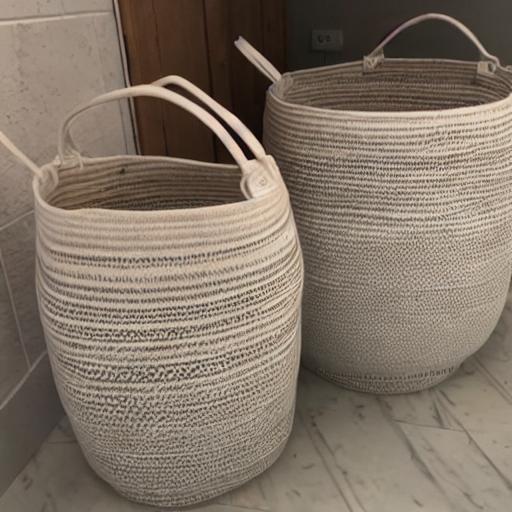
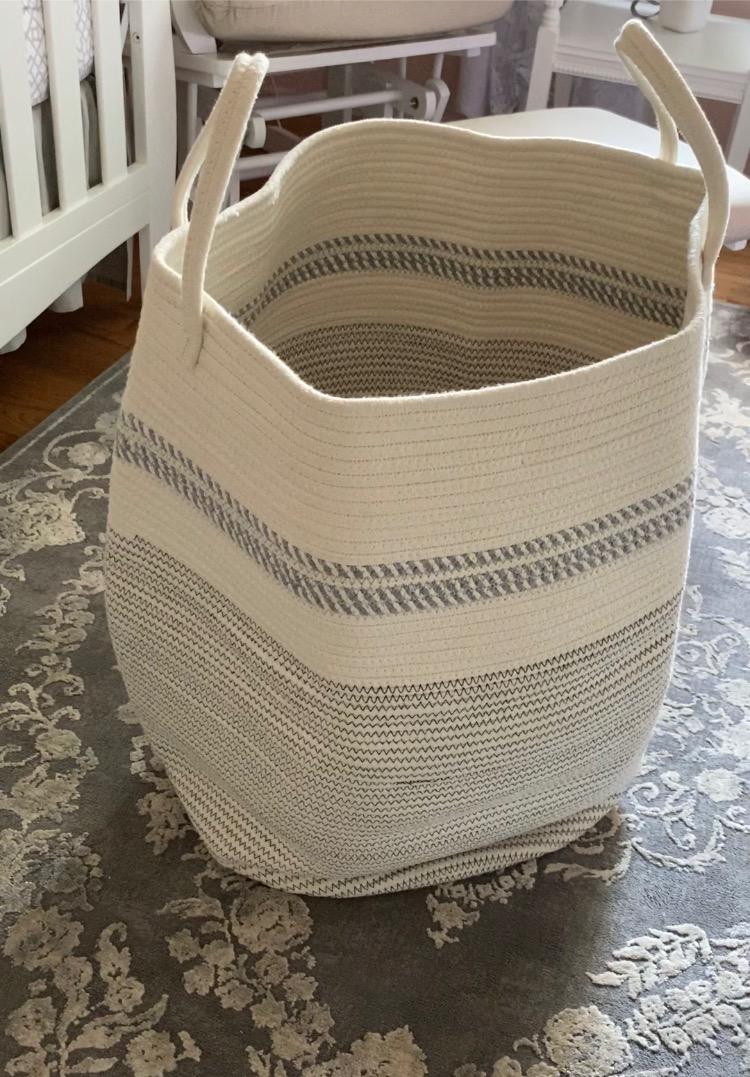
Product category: items_hamper
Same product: no